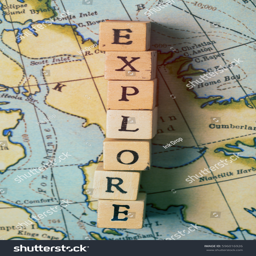
explore word made from wooden letter blocks on a vintage map .